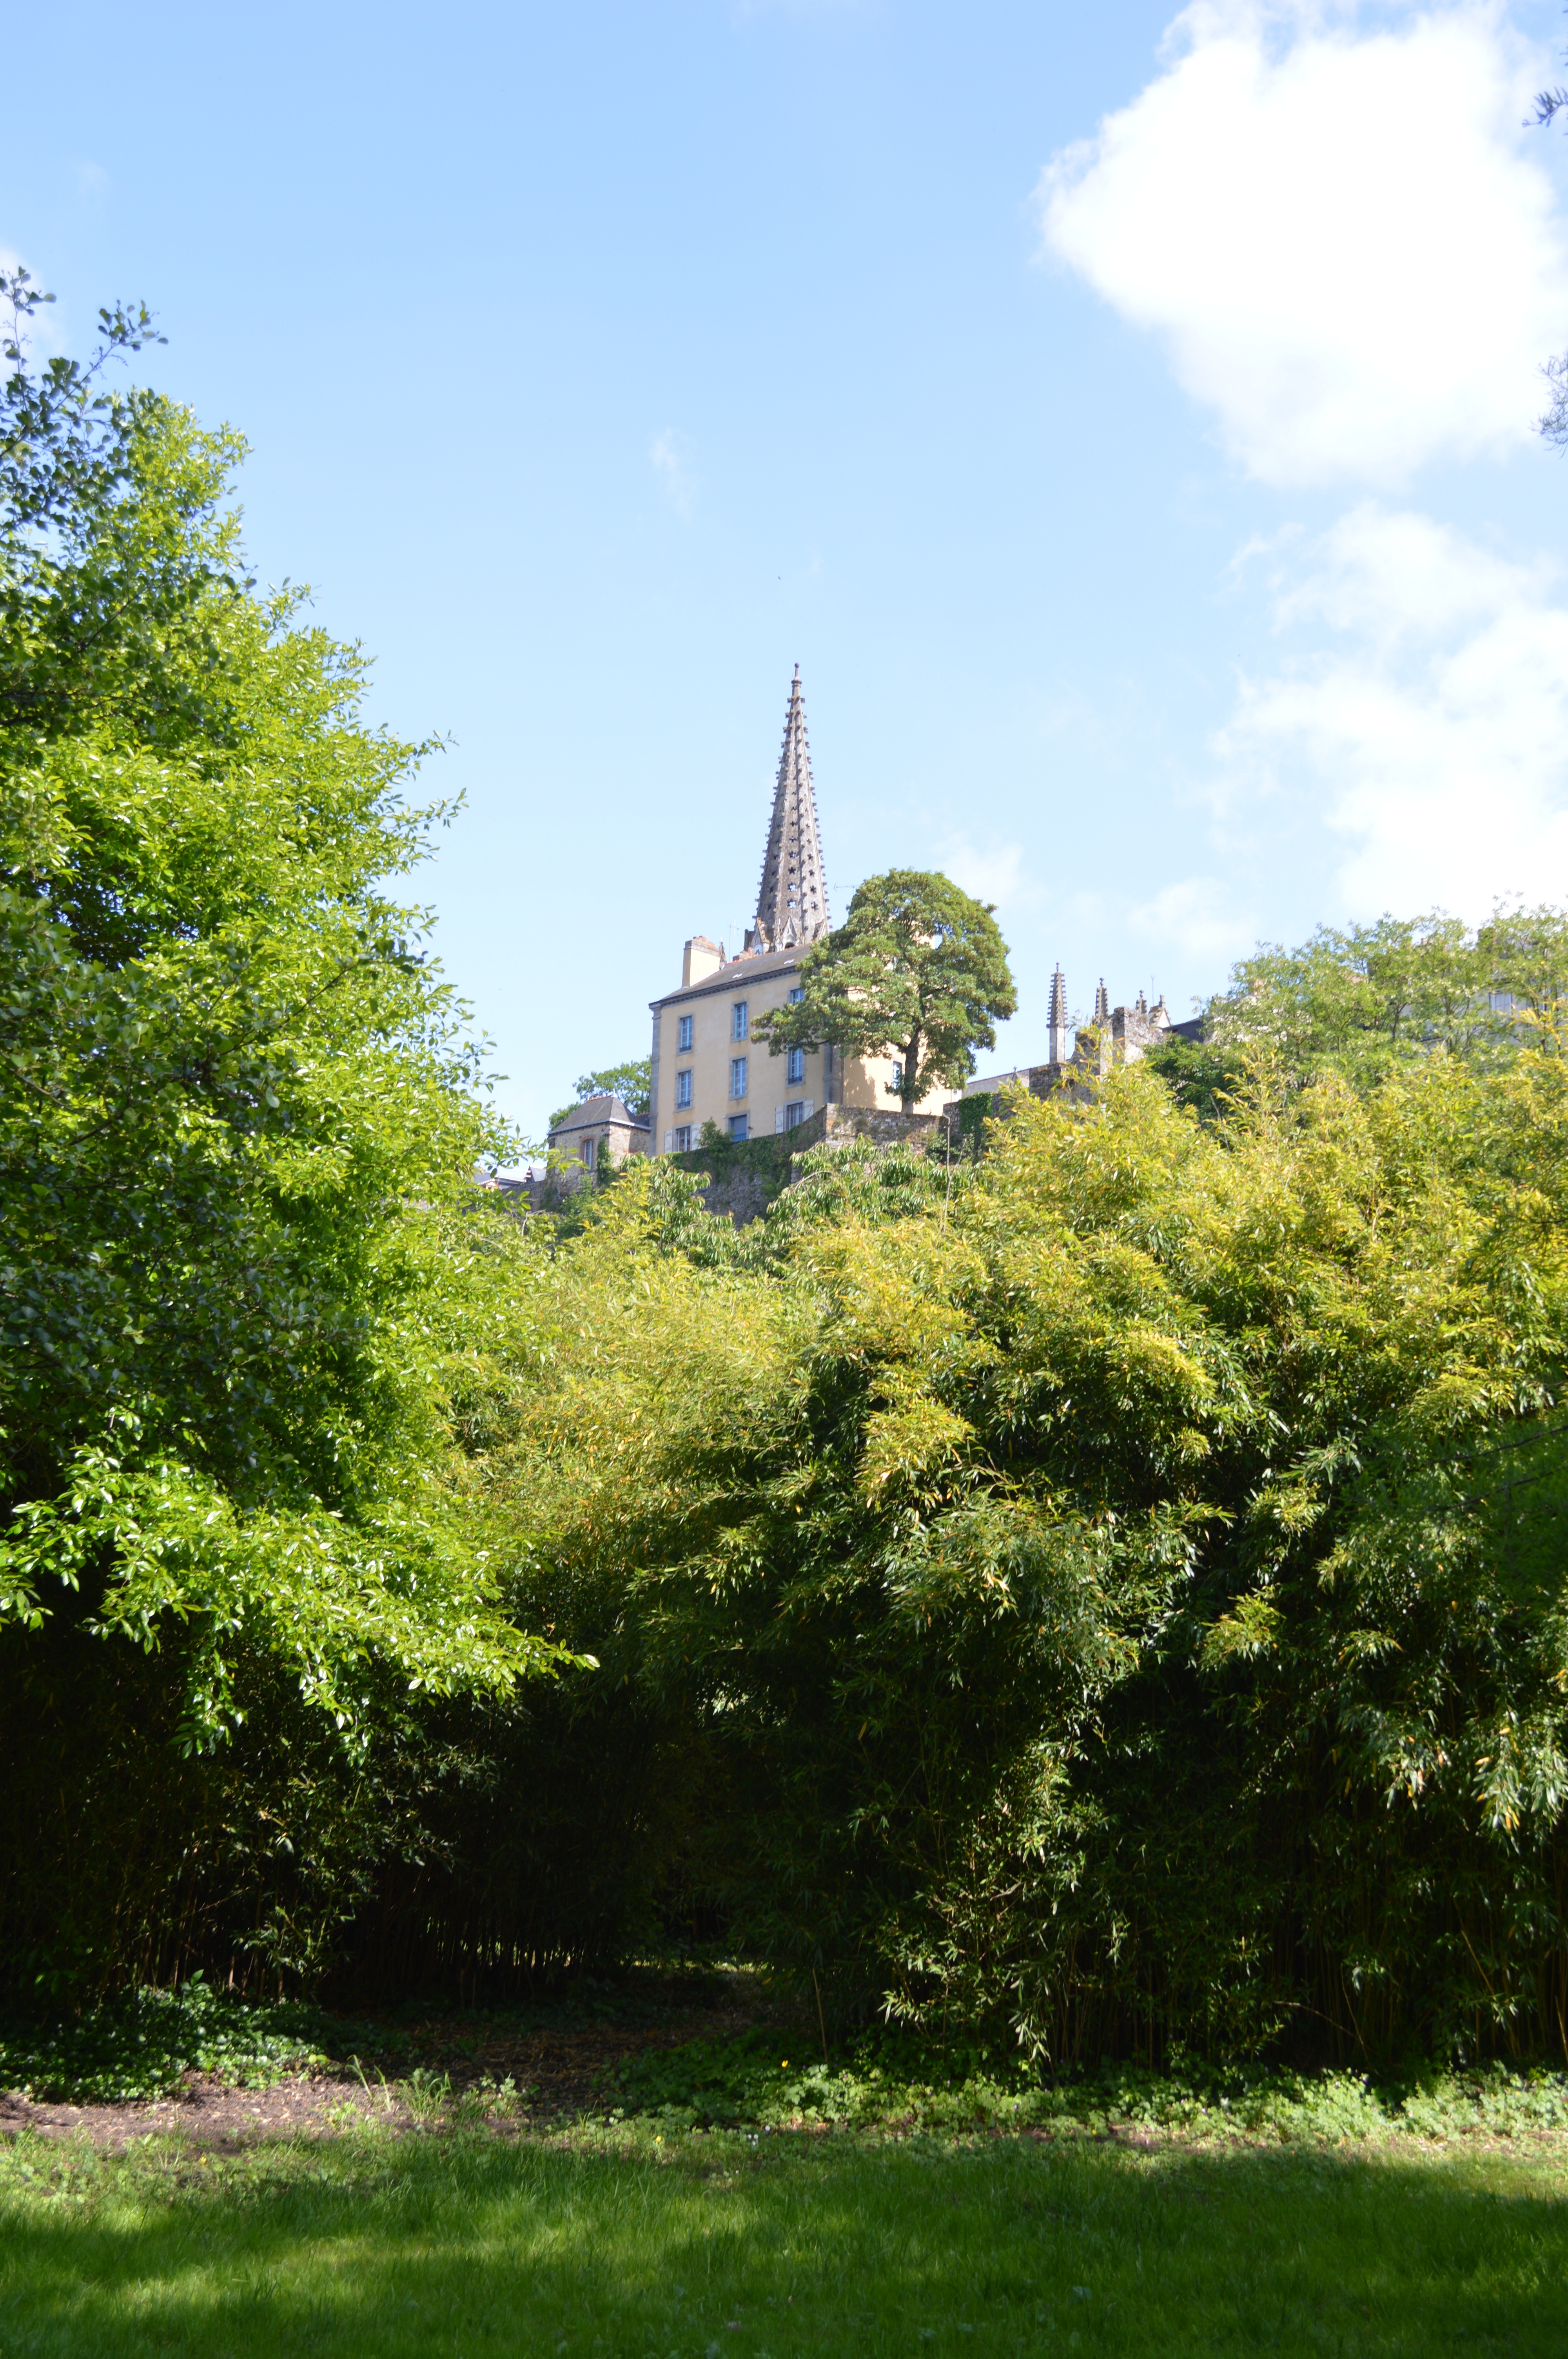
landscape, tree, nature, grass, sky, lawn, meadow, flower, building, chateau, summer, france, green, park, holiday, garden, bell tower, trees, hot, estate, rural area, summer vacation, woody plant